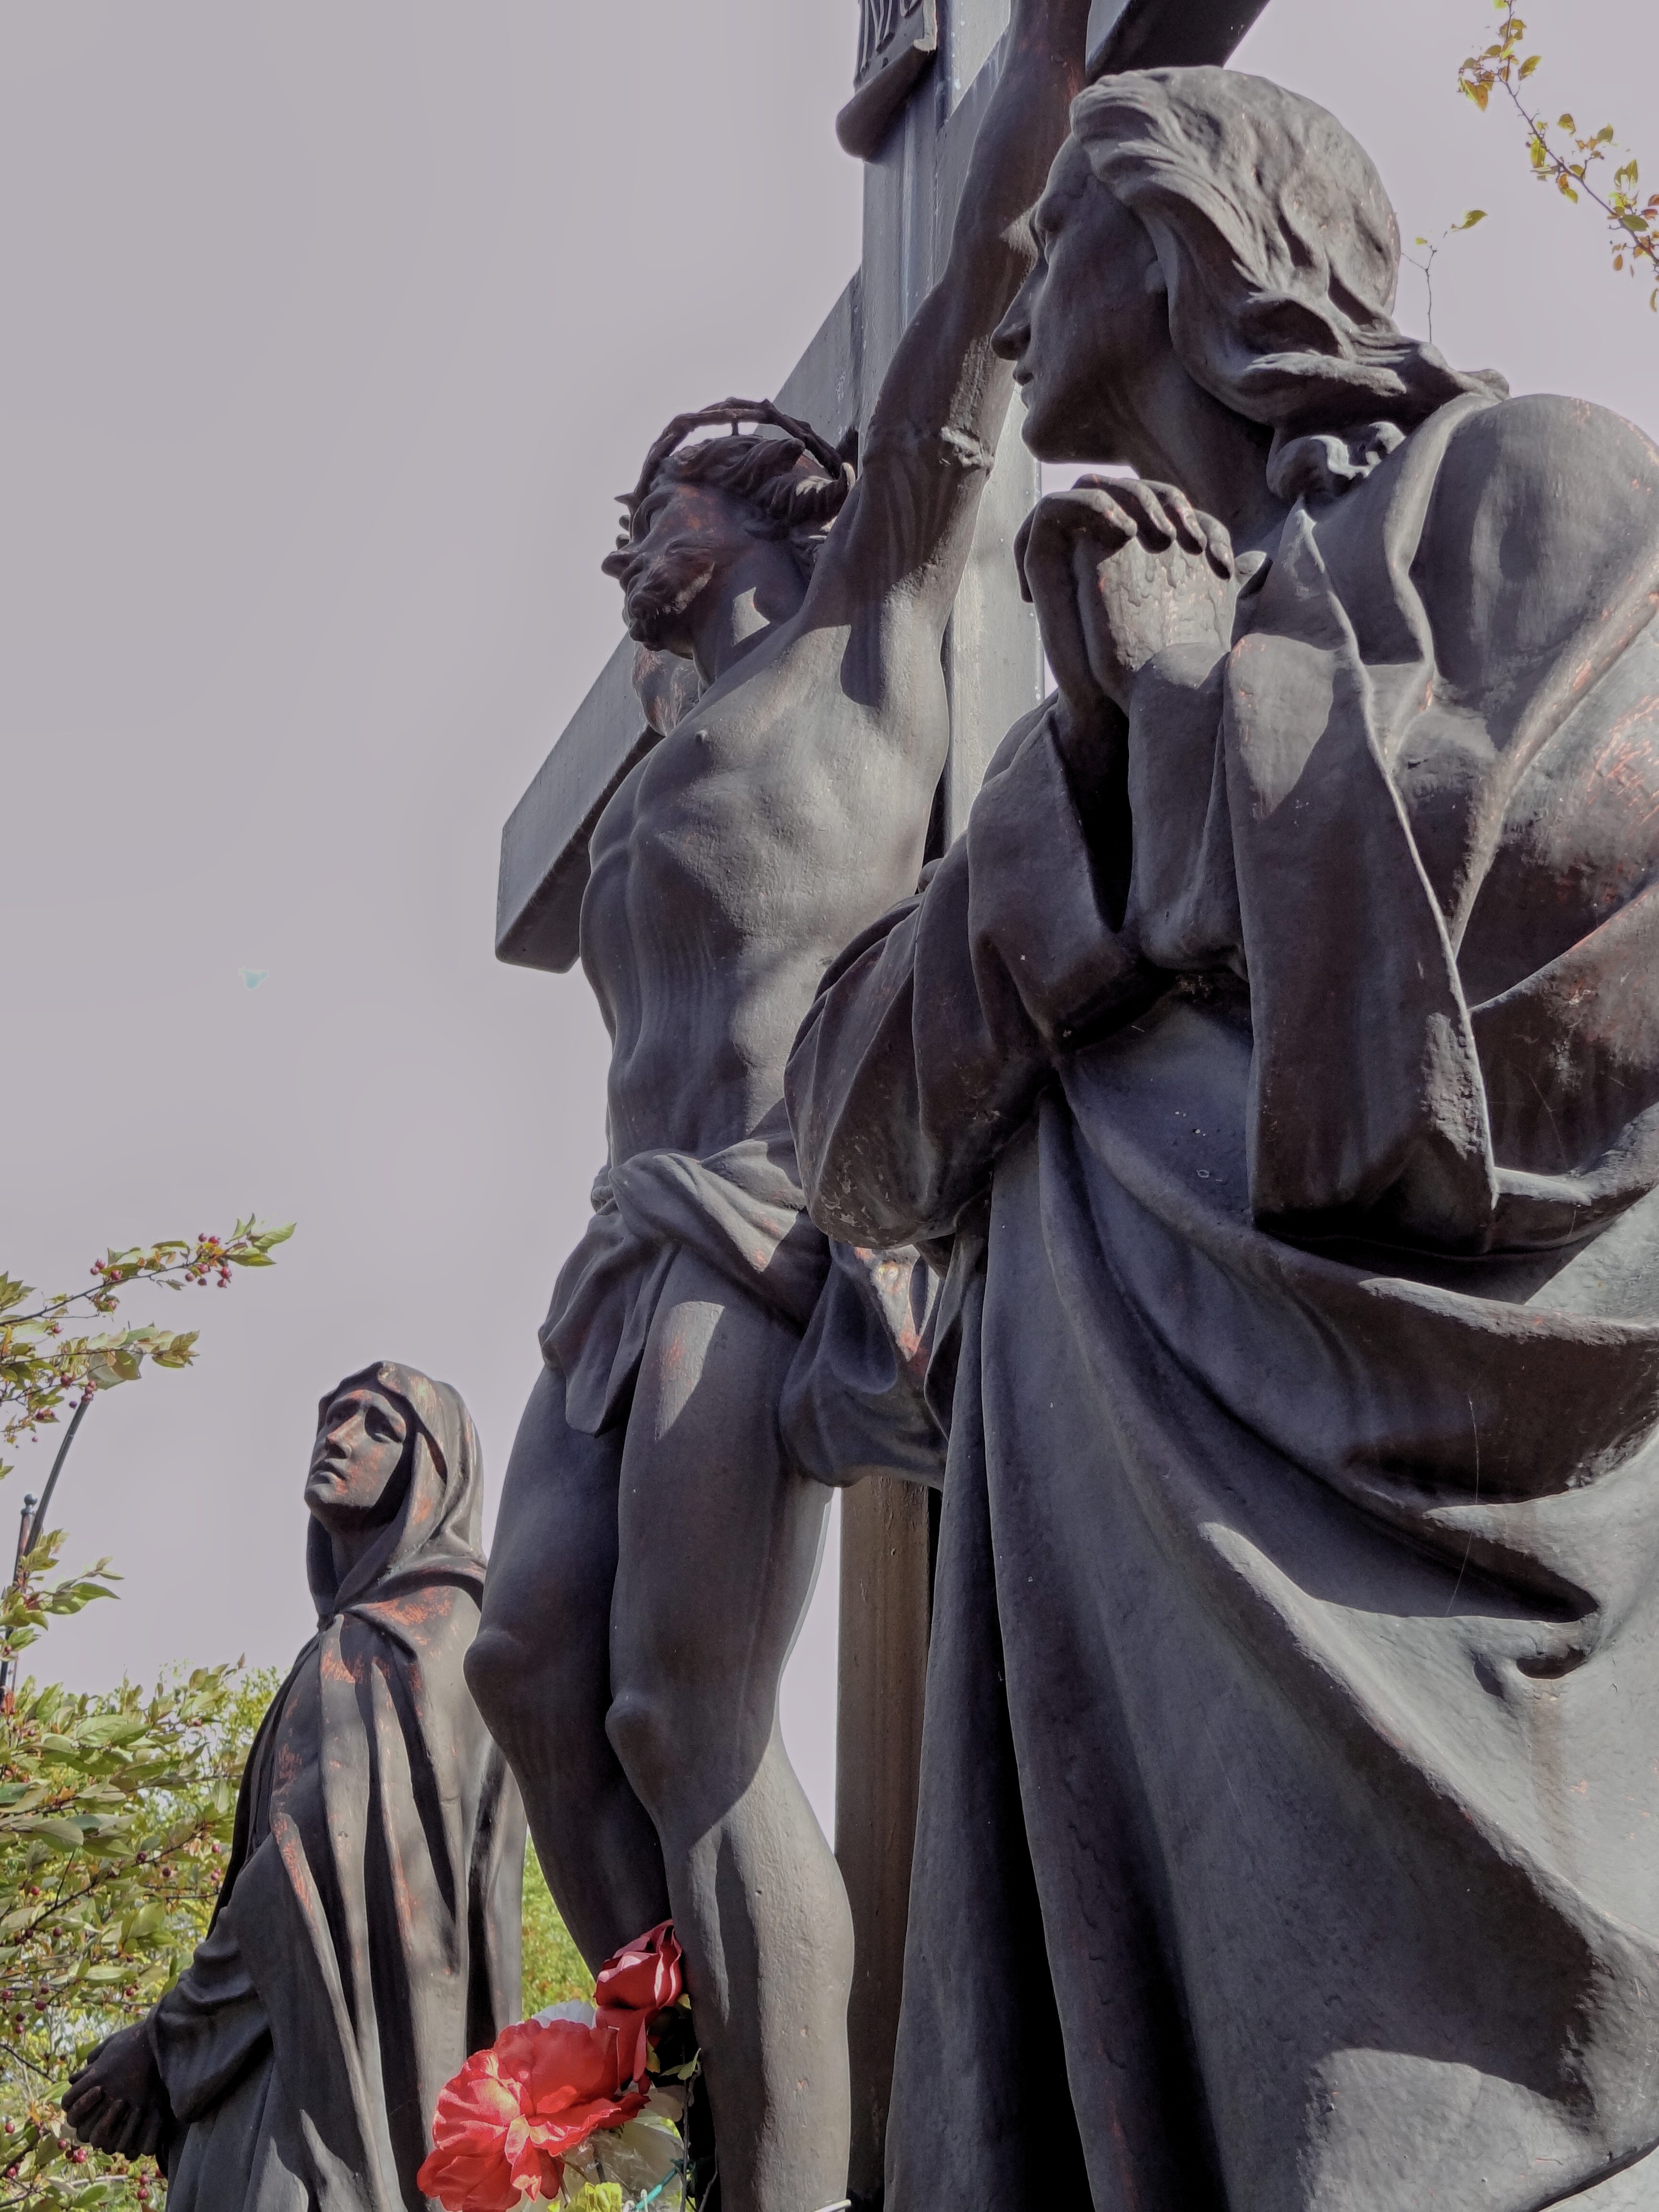
monument, statue, sculpture, christ, art, jesus, sacred, bronze cross